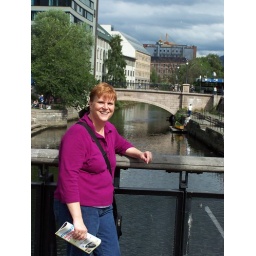
We've just arrived from Gardermoen AP. Mindy is standing on a pedestrian bridge over the river Akerselva.